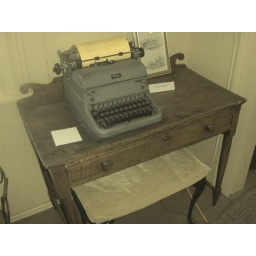
The desk Rich's 5x's gr-grandfather used. it's in the train depot museum now. Howell, Mi